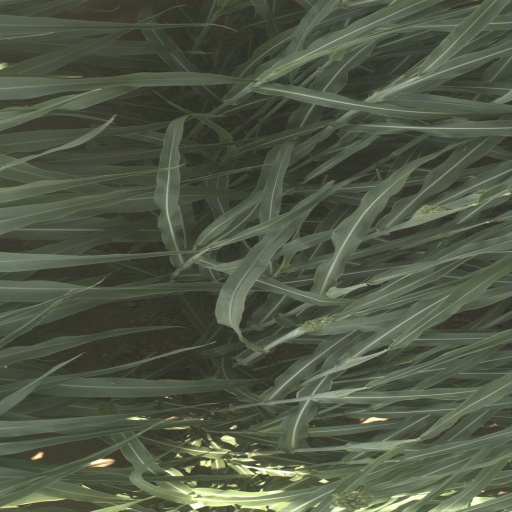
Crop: sorghum